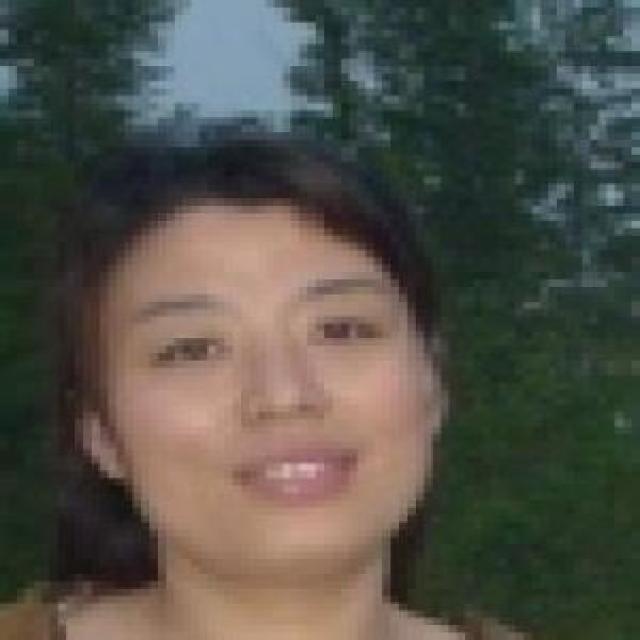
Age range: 21-44